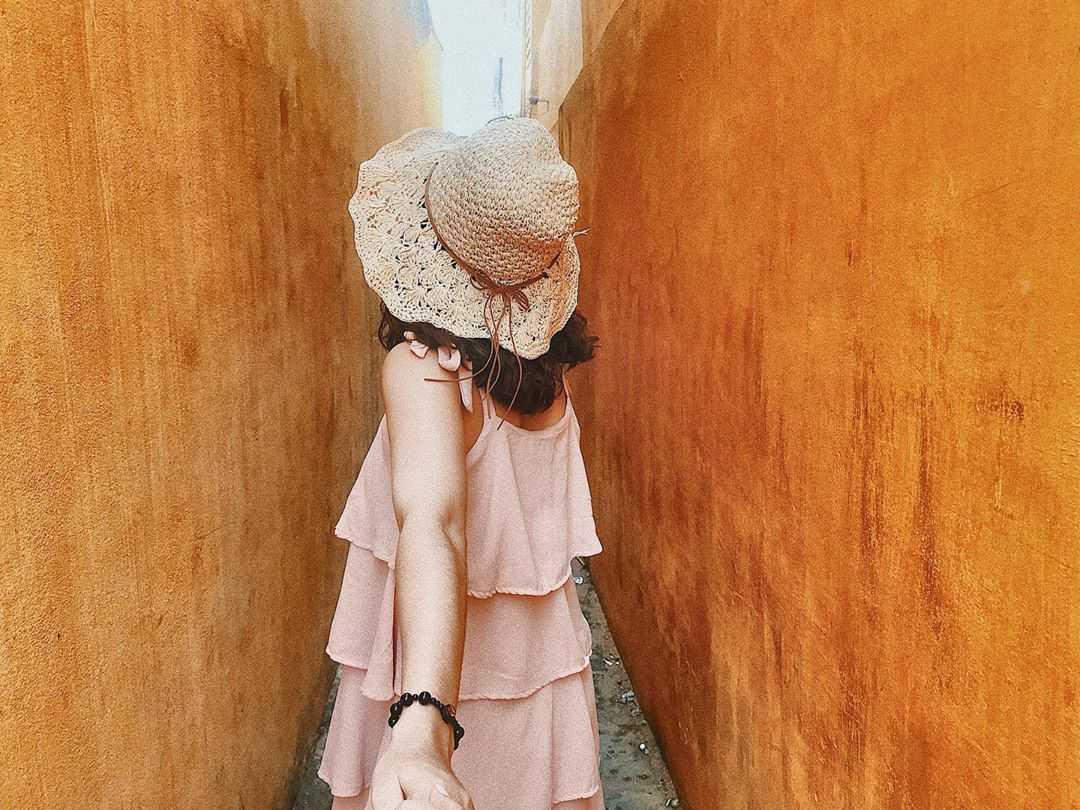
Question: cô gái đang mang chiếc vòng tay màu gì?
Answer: màu đen